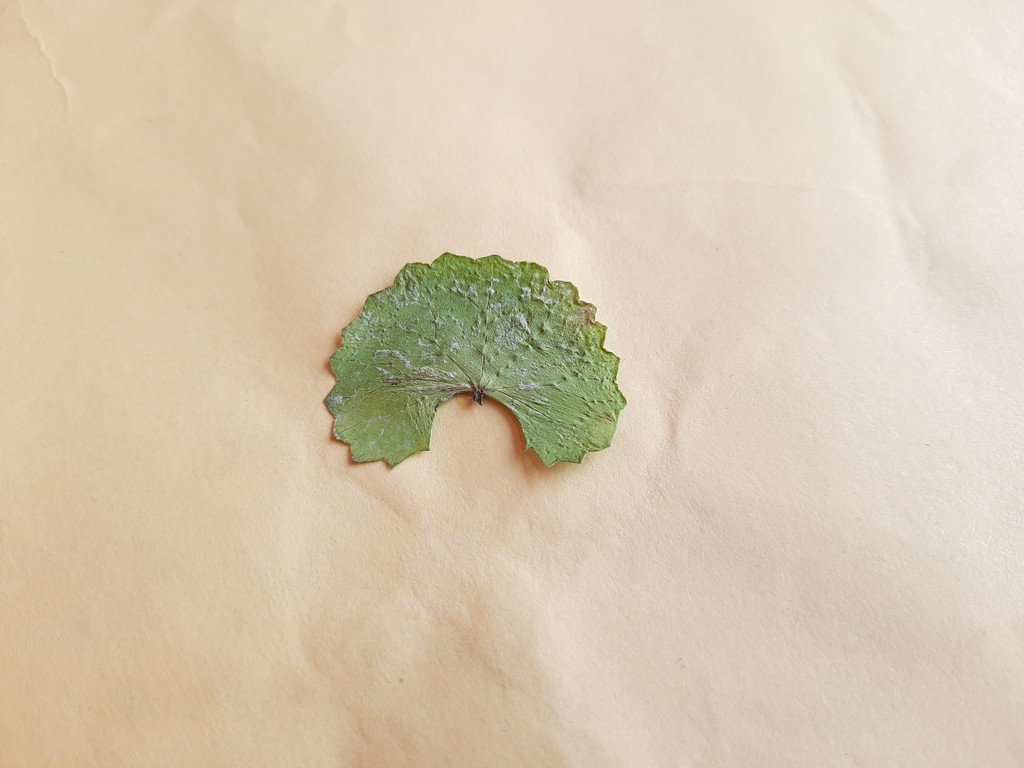
Label: Dried